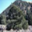
Label: pine_tree